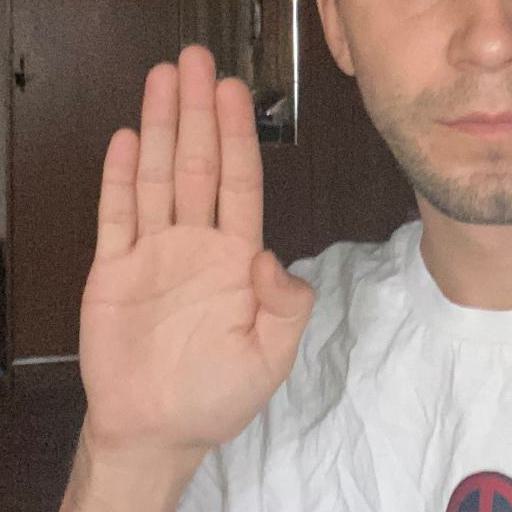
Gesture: stop